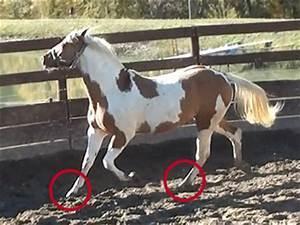
horse